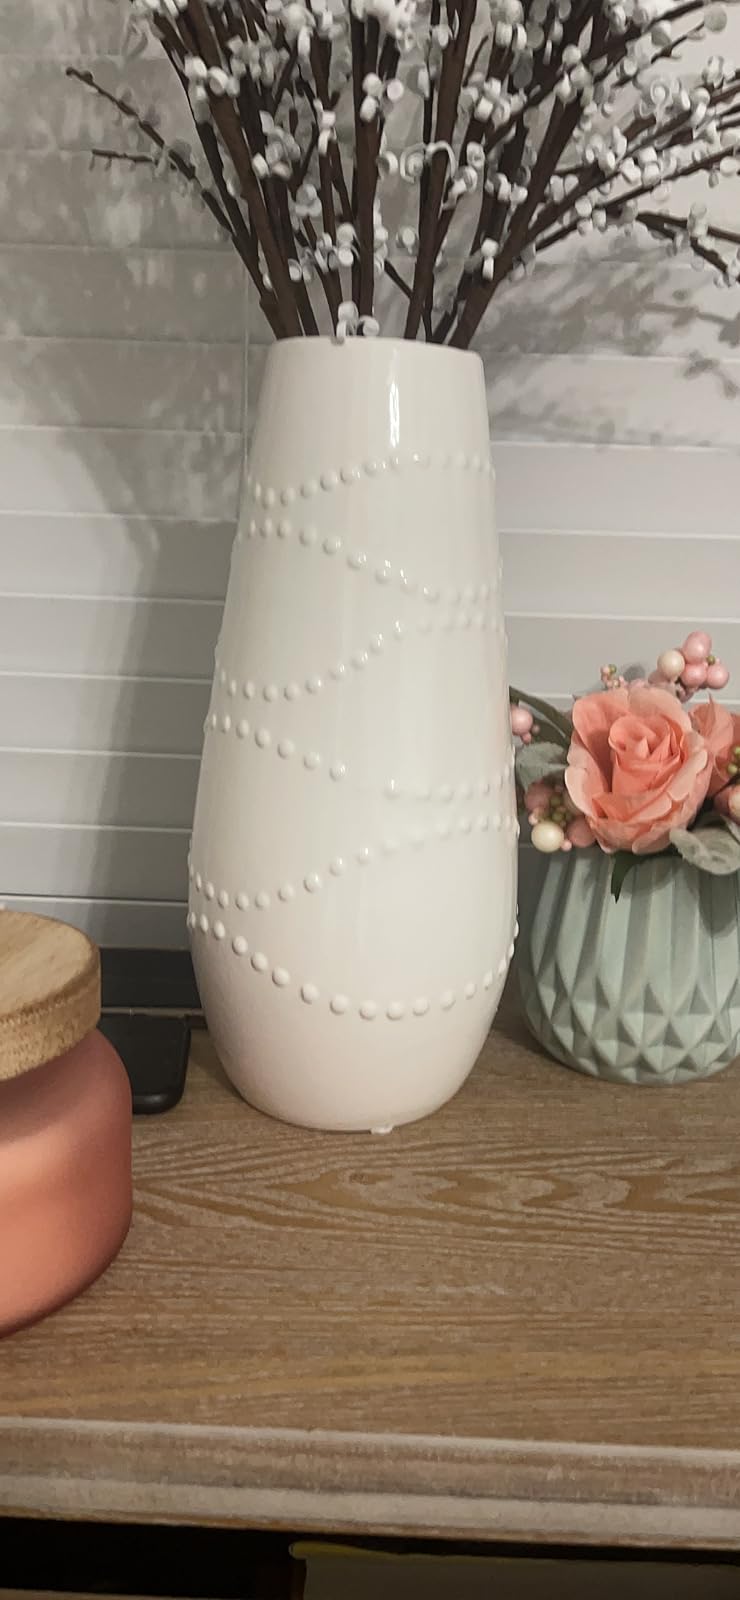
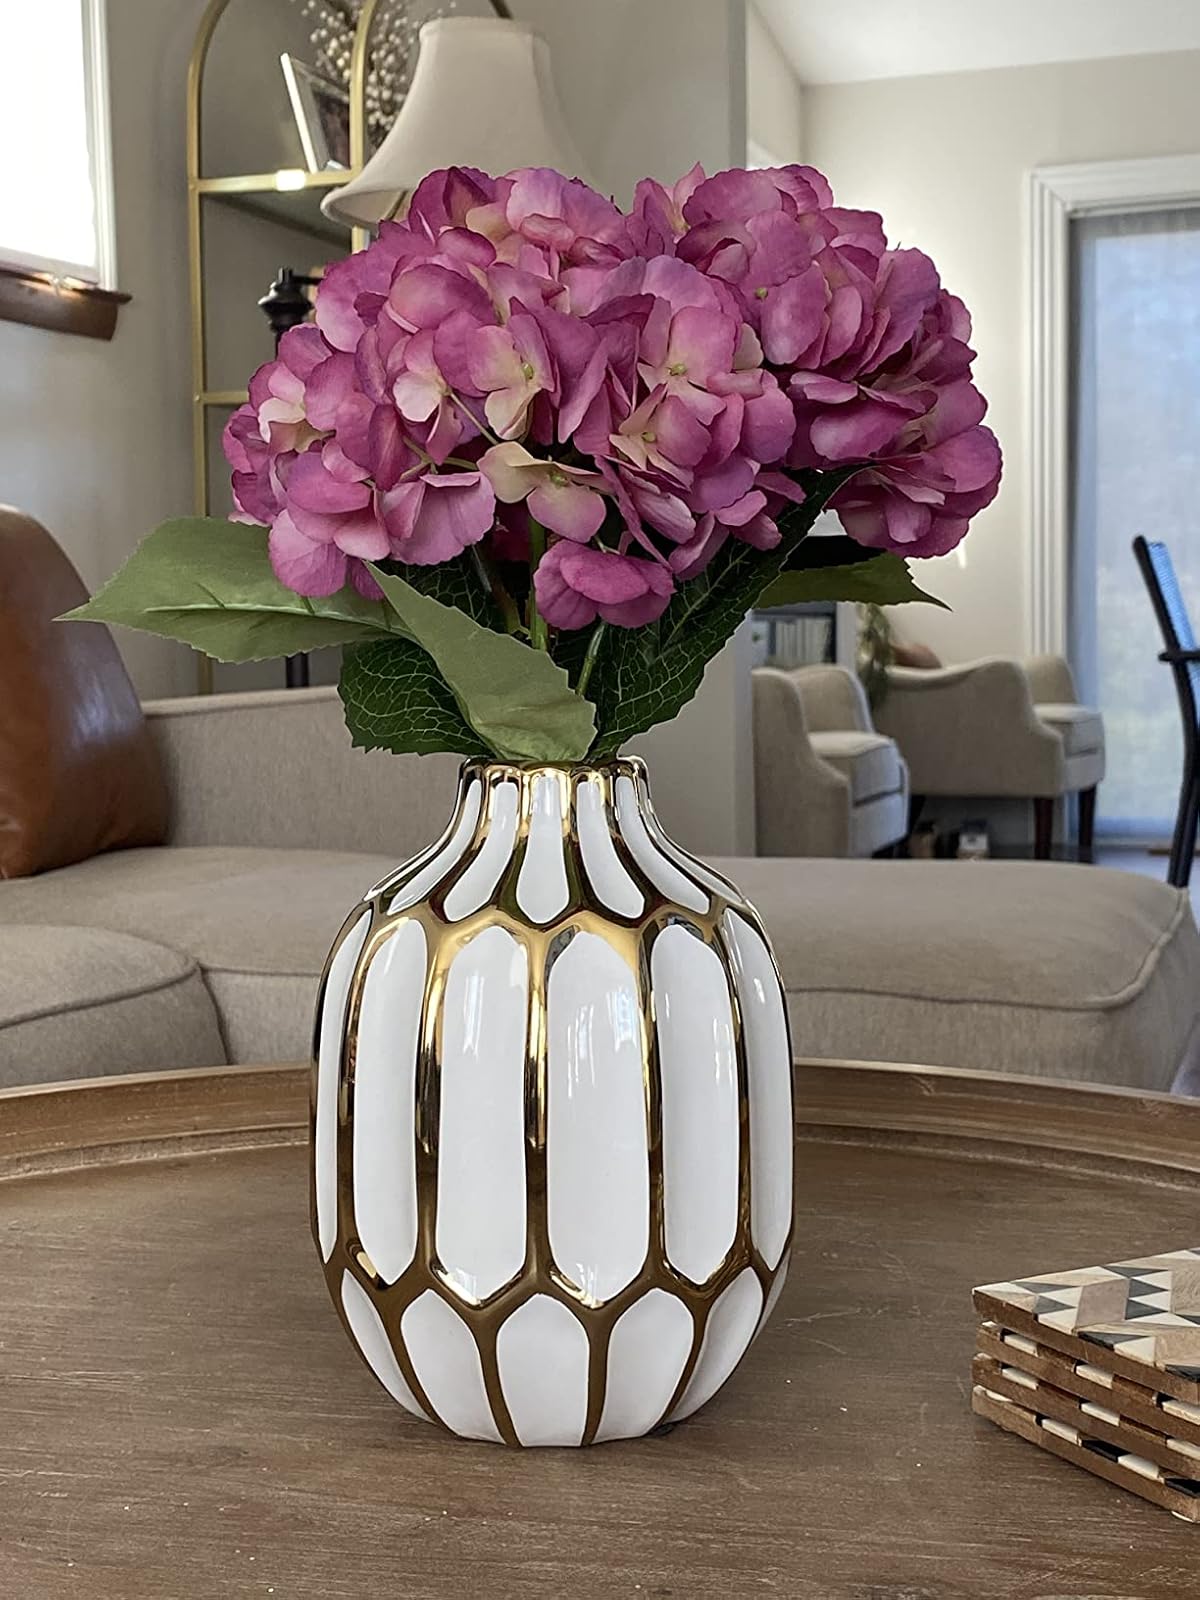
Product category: vase
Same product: no